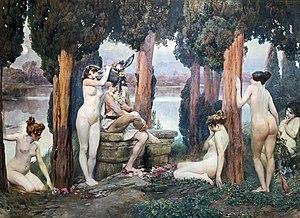
Titania est la reine des fées dans Le Songe d'une nuit d'été de William Shakespeare.
Âne est le nom vernaculaire donné à certaines espèces de mammifères quadrupèdes ongulés de la famille des Équidés, plus petit que le cheval, à longues oreilles et à l'échine saillante. Le plus connu des ânes est l'âne domestique, issu de la domestication de l'âne sauvage d'Afrique, et à partir duquel de nombreuses races ont pu être sélectionnées.
Le Songe d'une nuit d'été est une comédie de William Shakespeare écrite entre 1594 et 1595. La première inscription de la pièce au registre des Libraires date du 8 octobre 1600.